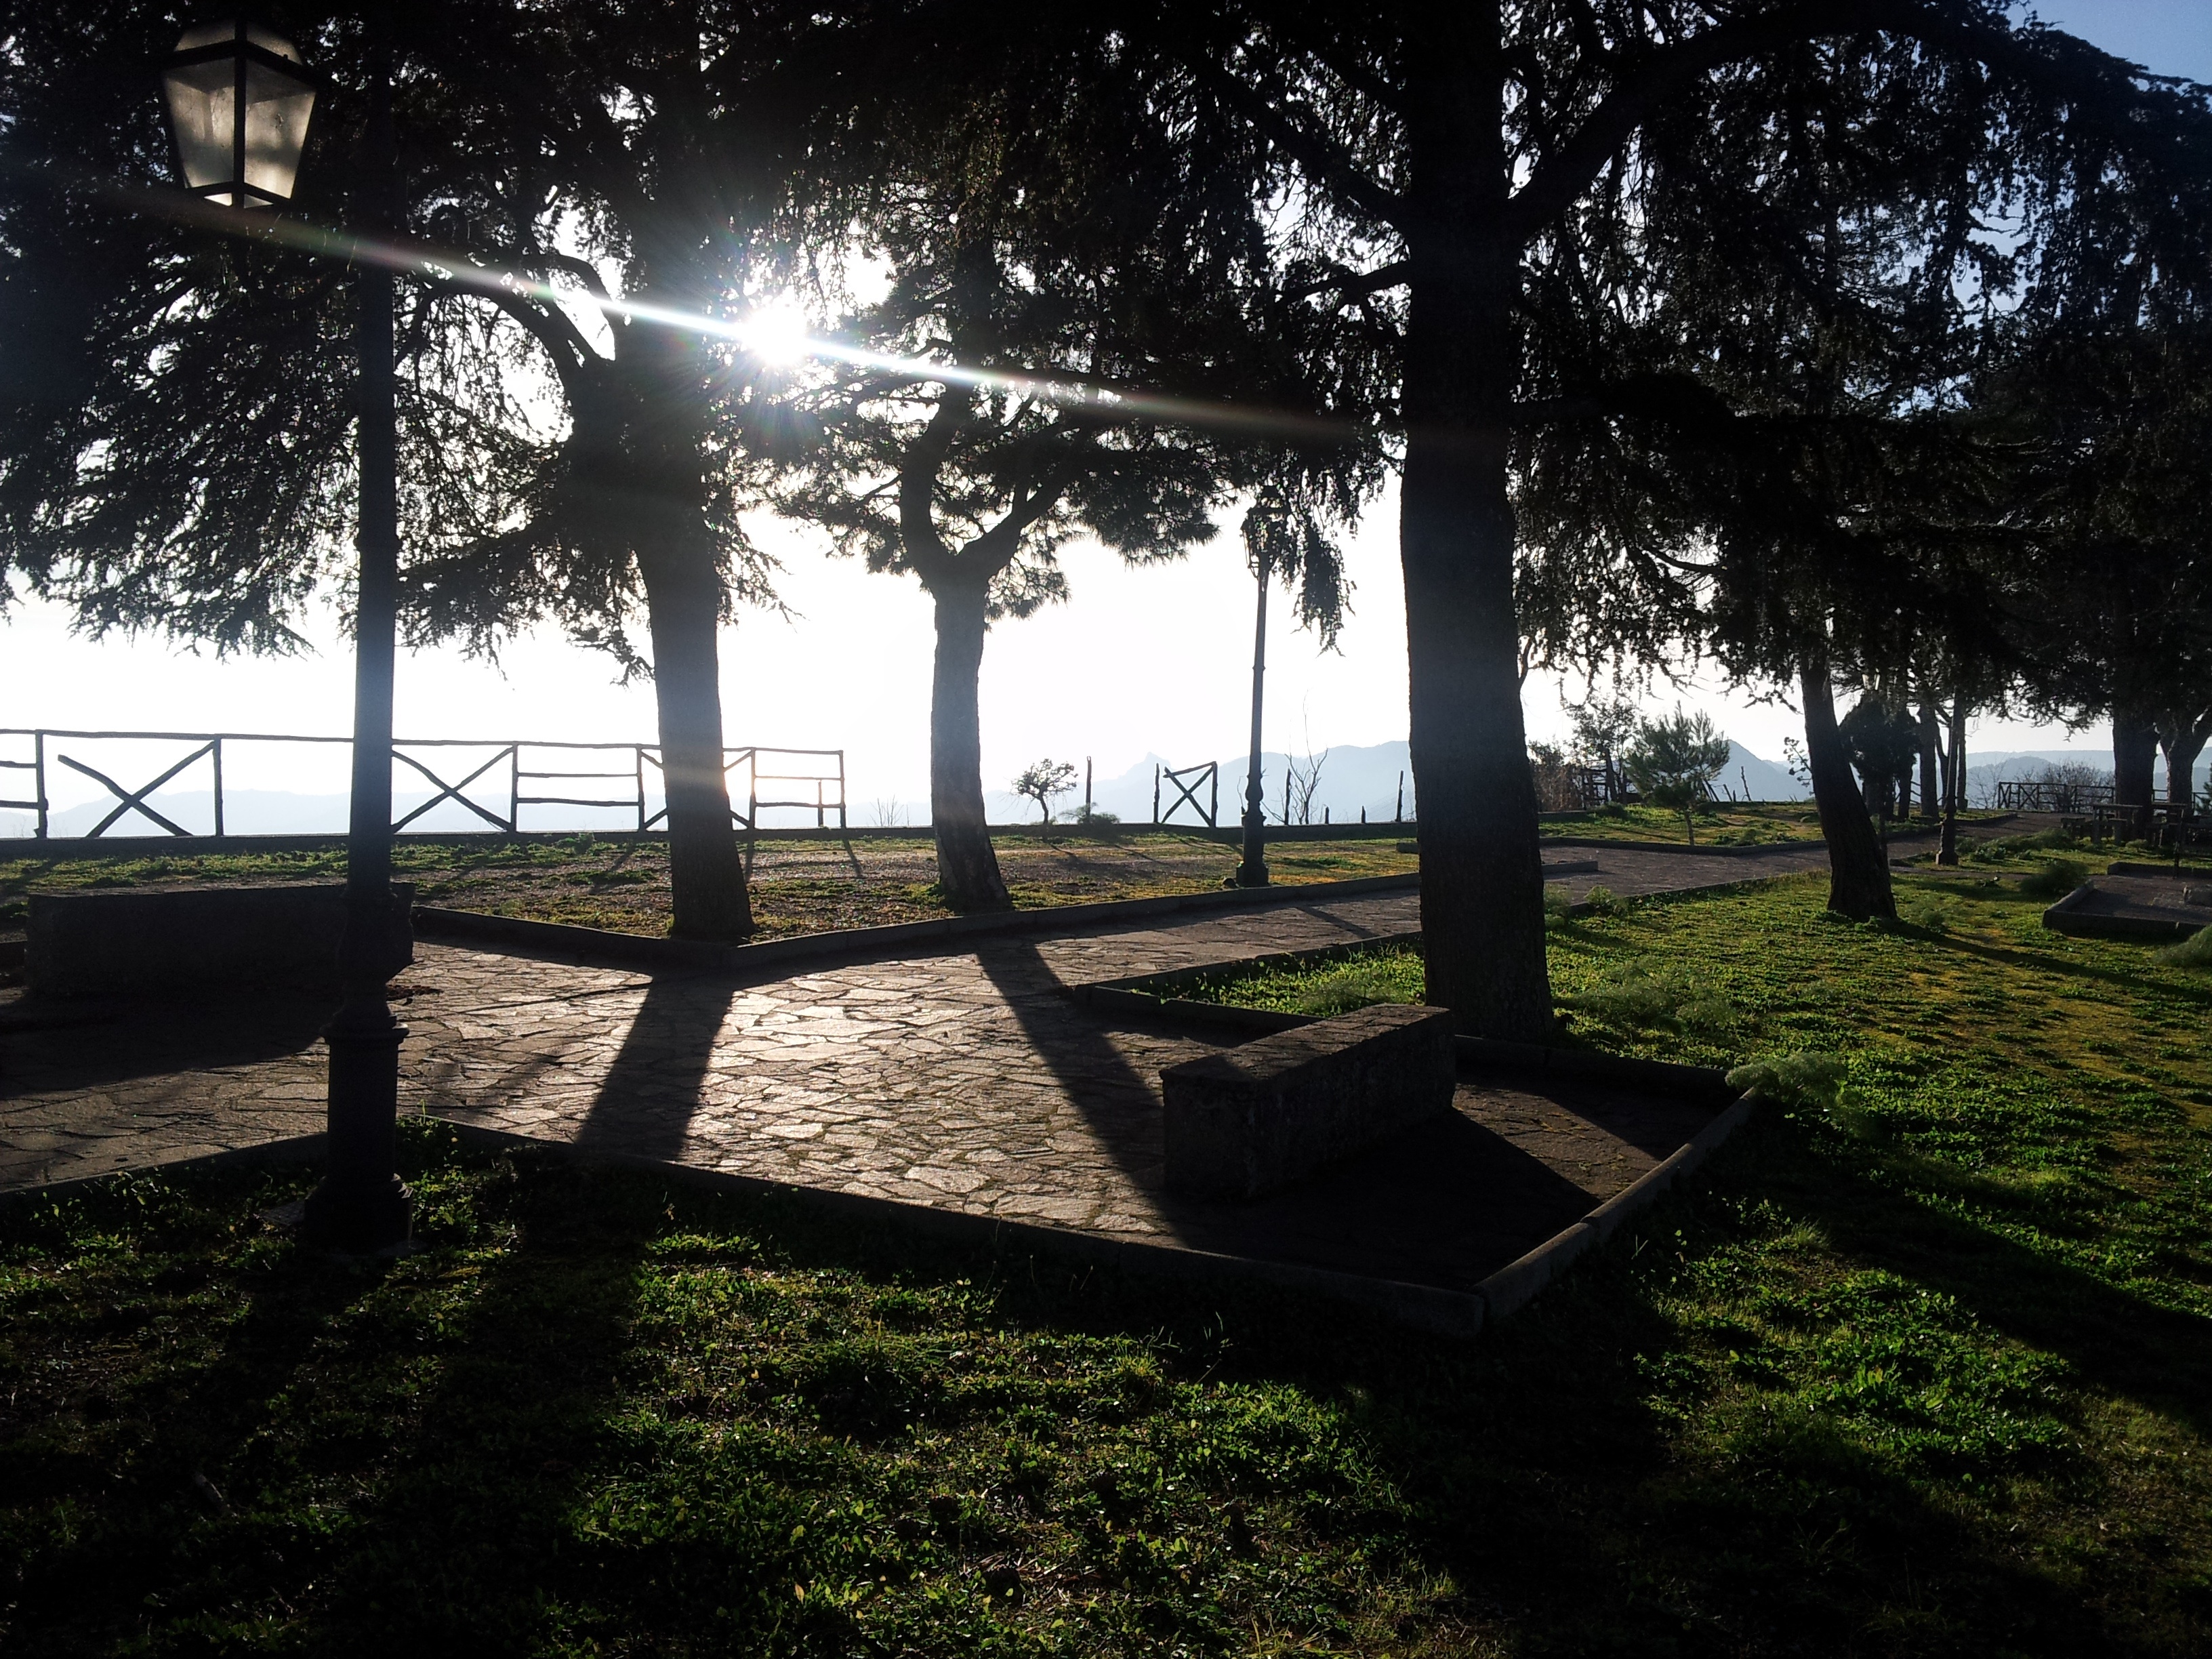
tree, sunlight, woody plant